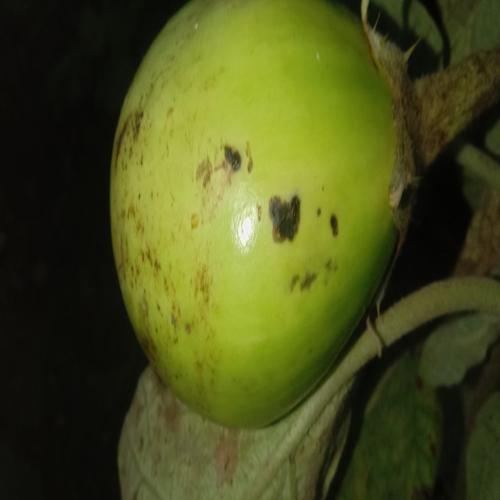
Label: Shoot and Fruit Borer